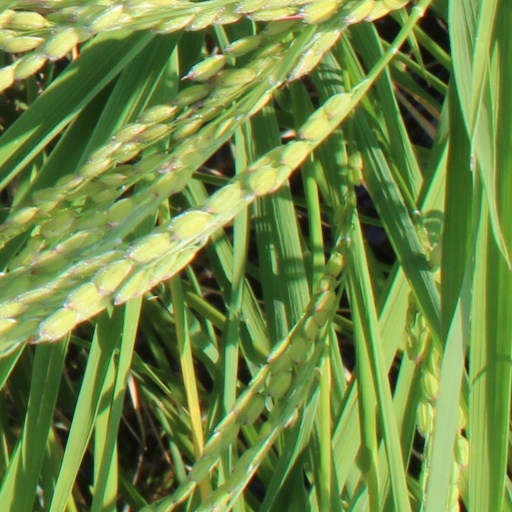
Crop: rice